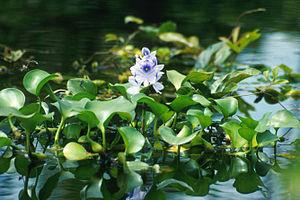
On entend par néophyte, une plante non-indigène dont l’arrivée sur le territoire considéré est postérieure à 1500 ans après J.-C. Les néophytes sont à distinguer des archéophytes, plantes non-indigènes dont l'arrivée sur le territoire est antérieure à 1500 ans après J.-C.
Le lac Victoria, ou Nyanza, est le plus grand lac d'Afrique et le quatrième ou le deuxième au monde en superficie avec 68 100 km². Il doit son nom à l'explorateur britannique Speke qui fut en 1858 le premier Européen à l'atteindre, et qui le baptisa en l'honneur de la reine Victoria. Situé en Afrique de l'Est, au cœur d'une zone densément peuplée, il est bordé par le Kenya au nord-est, l'Ouganda au nord et au nord-ouest et la Tanzanie au sud, sud-ouest et sud-est. Occupant une dépression encadrée par les deux branches de la vallée du grand rift, il est la source du Nil Blanc, le plus long affluent du Nil.
Le golfe de Winam, autrefois appelé golfe de Kavirondo ou golfe de Nyanza, est relié au lac Victoria par le détroit de Rusinga qui a une largeur d'environ 4,8 km. À l'autre extrémité est situé le port lacustre de Kisumu.
Le barrage Inga I est un barrage hydroélectrique sur le fleuve Congo en République démocratique du Congo. Il est établi sur le site des chutes d'Inga dans la province du Bas-Congo, à une trentaine de kilomètres au nord de la ville de Matadi. Il est avec Inga II l'un des deux barrages hydroélectriques établis sur le site, qui pourrait à terme en accueillir deux autres.
Eichhornia est un genre de plantes herbacées aquatiques de la famille des Pontederiaceae.
Le barrage Inga II est un barrage hydroélectrique sur le fleuve Congo en République démocratique du Congo. Il est établi sur le site des chutes d'Inga dans la province du Bas-Congo, à une trentaine de kilomètres au nord de la ville de Matadi. Il est avec Inga I l'un des deux barrages hydroélectriques établis sur le site, qui pourrait à terme en accueillir deux autres.